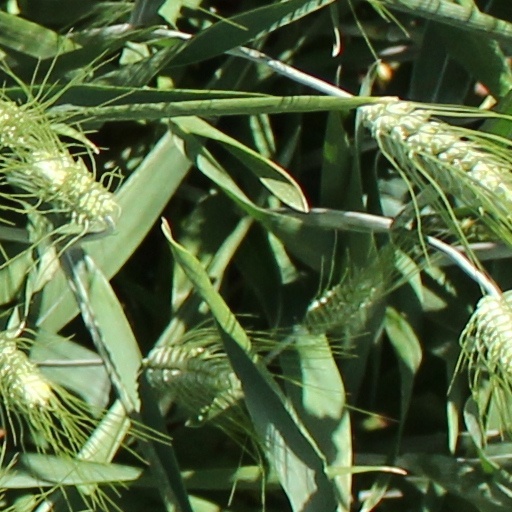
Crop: wheat